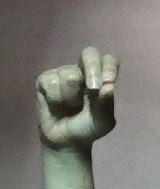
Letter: gaaf